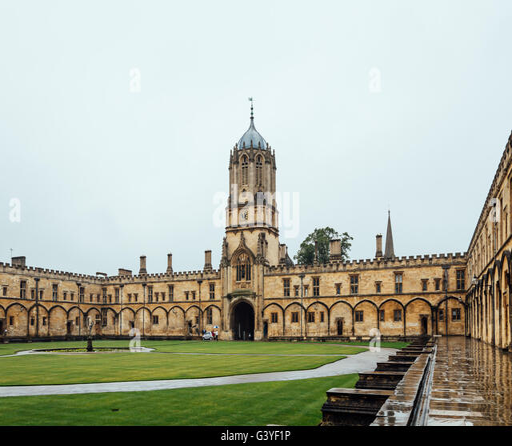
view of the main courtyard a rainy day